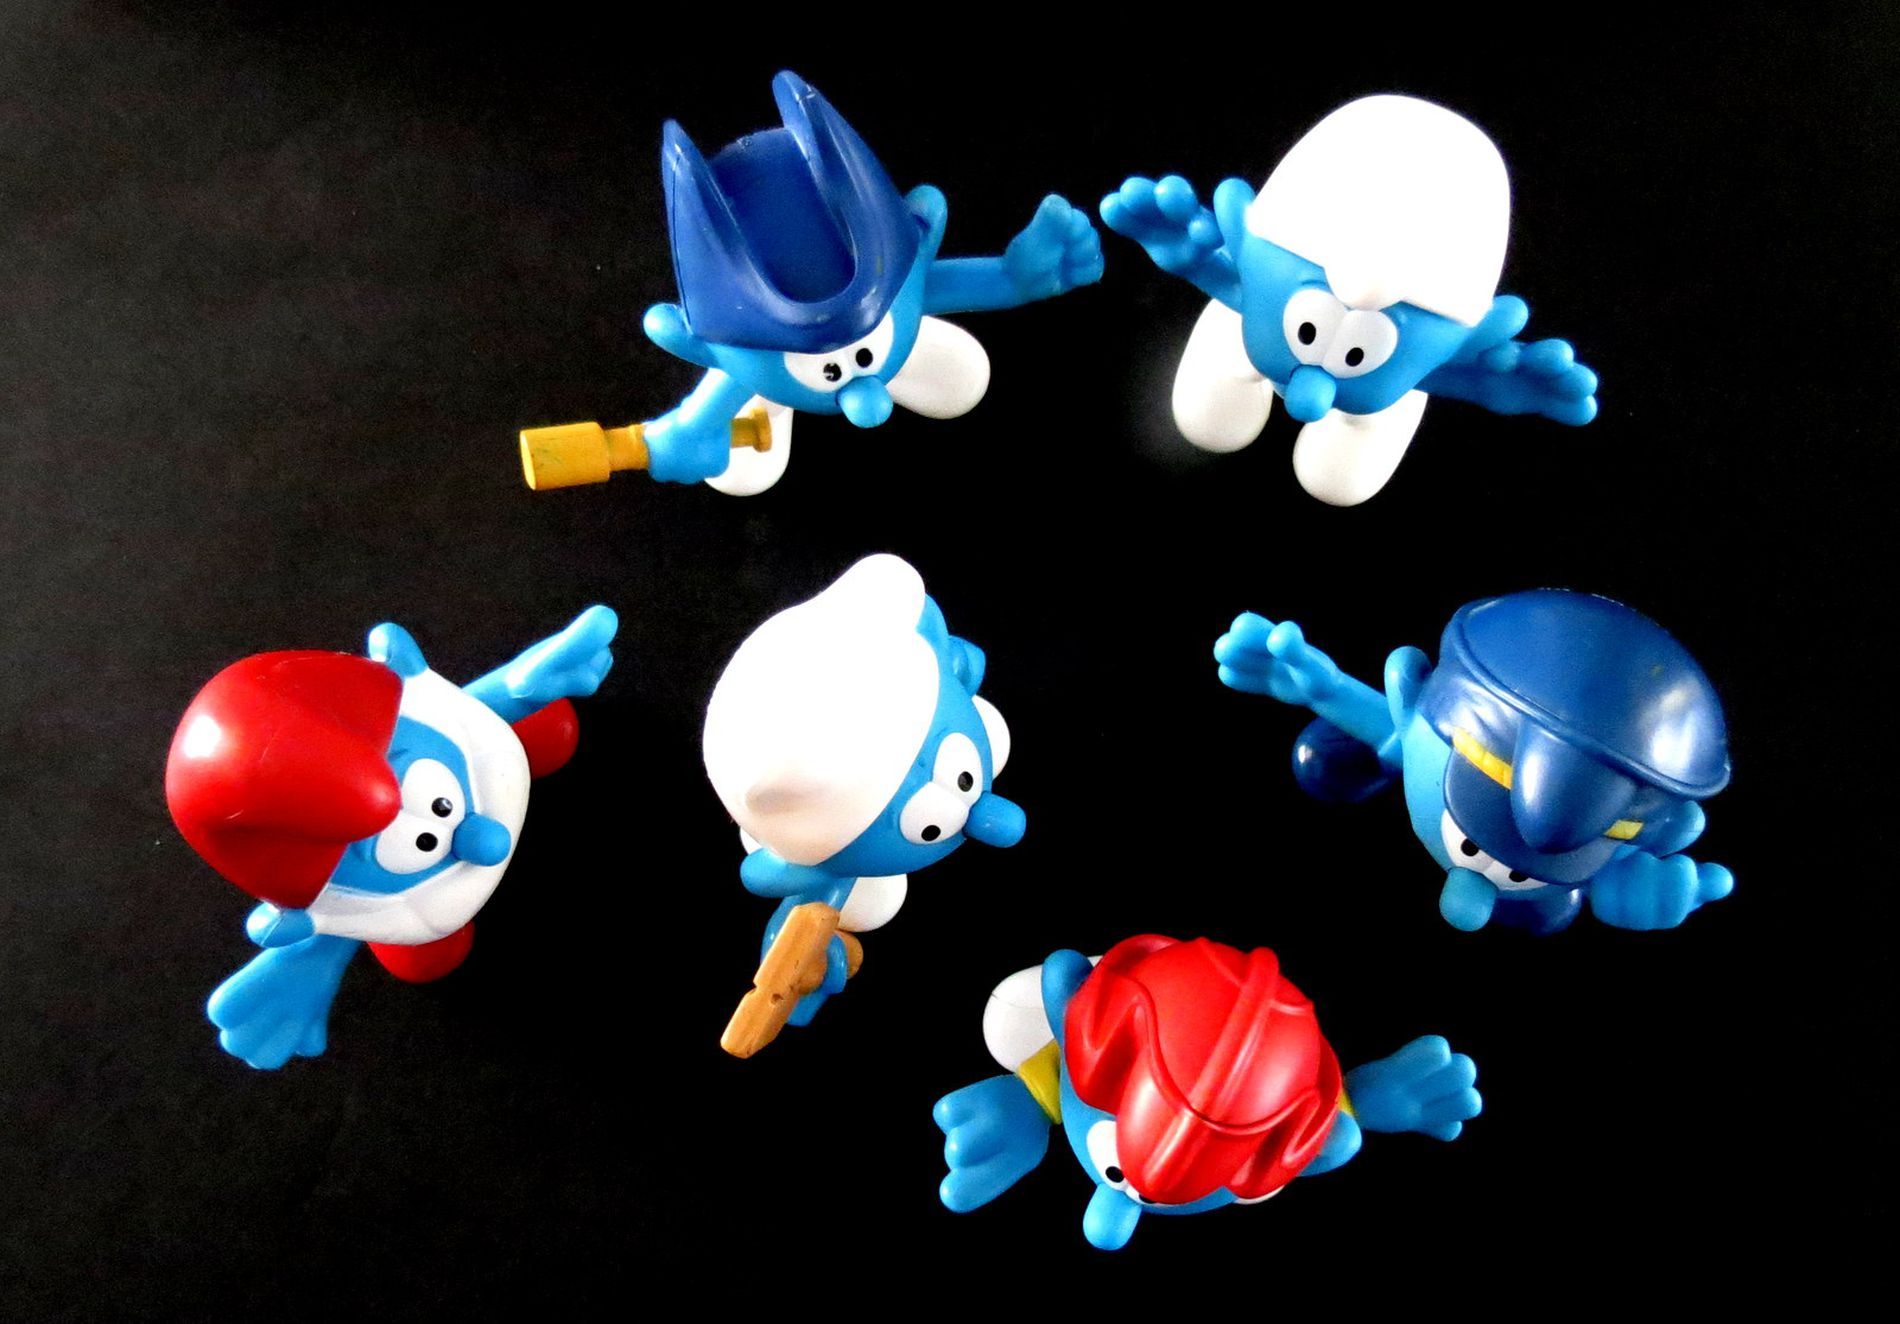
Smurf Toys
Six colorful Smurf figures are arranged in a playful circle against a clean black background.
In a close-up shot captured from a top-down angle, the Smurfs appear frozen mid-action, each showing unique hats and poses. The stark black background enhances their bright colors, creating a vibrant and energetic atmosphere with a toy-like charm.
Labels: Toy, Figurine, Plush, Balloon, Game, Piggy Bank, Smurf, black background
Camera: Canon Canon PowerShot SX40 HS
Lens: 4.3 - 150.5 mm, 4-150mm
Aperture: F2.7
Exposure: 1/50 sec
ISO: 1600
Focal length: 4.3 mm